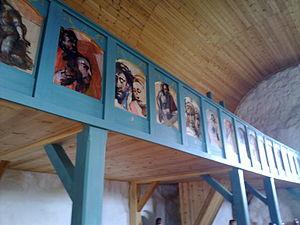
L'église Saint-Olaf de Tyrvää ou Ancienne église de Tyrvää est une église située dans le quartier de Tyrvää à Sastamala en Finlande.